Rachel Thomas (academic)

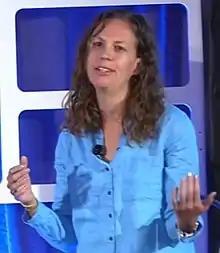
Rachel Thomas speaks at the Linux Foundation in 2018

Rachel Thomas is an American computer scientist and founding Director of the Center for Applied Data Ethics at the University of San Francisco. Together with Jeremy Howard, she is co-founder of fast.ai. Thomas was selected by Forbes magazine as one of the 20 most incredible women in artificial intelligence.